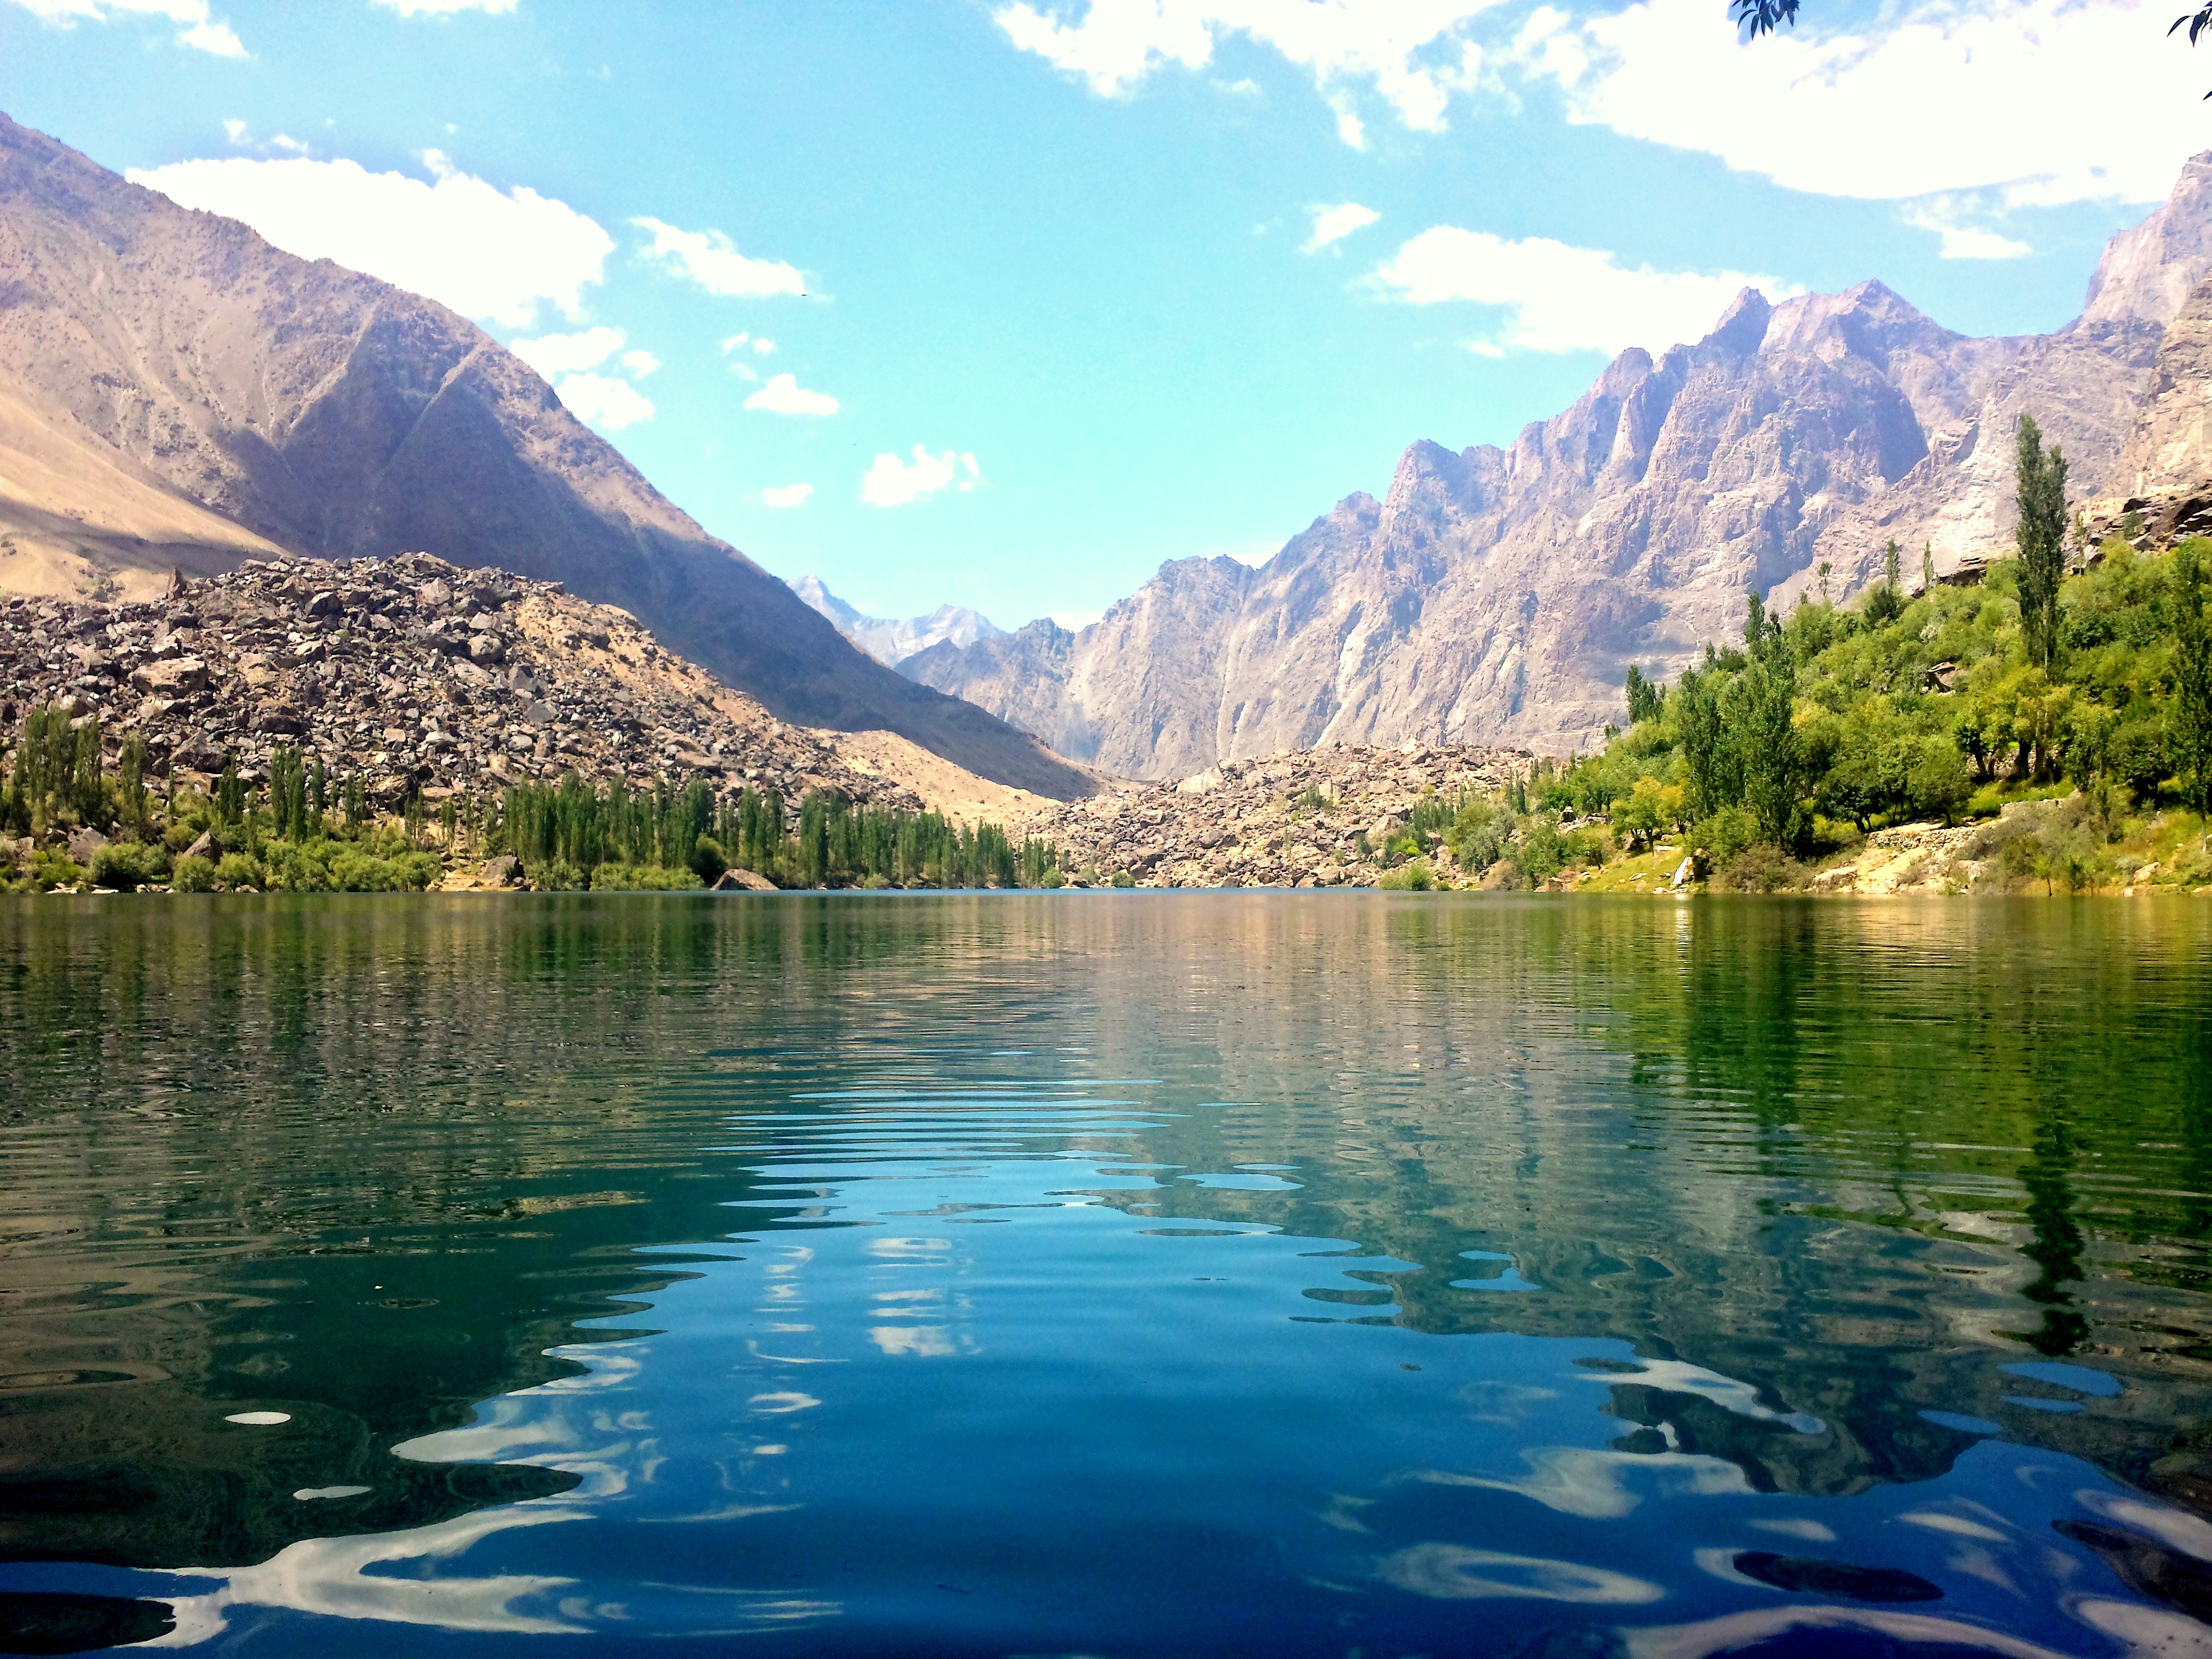
natural, body of water, natural landscape, mountainous landforms, mountain, nature, sky, water resources, water, reflection, lake, wilderness, tarn, mountain range, river, highland, daytime, alps, nature reserve, watercourse, bank, fjord, glacial lake, sound, valley, lake district, national park, cloud, waterway, mount scenery, tree, mountain river, landscape, fell, reservoir, calm, loch, tourism, hill, hill station, inlet, channel, vacation, vehicle, moraine, wadi